Japan at the 2012 Summer Olympics

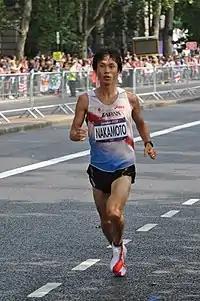
Kentaro Nakamoto finished sixth in men's marathon.

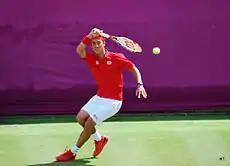
Kei Nishikori in men's tennis singles.

Based on their results at the 2011 Asian/Oceania Championships three Japanese pentathletes have qualified for London; Shinichi Tomii has earned places in the men's event; Shino Yamanaka and Narumi Kurosu have earned places in the women's event.